Felix Mendelssohn

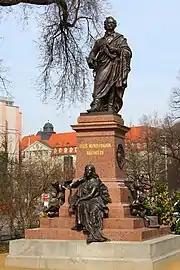
The reconstructed Mendelssohn monument near Leipzig's St. Thomas Church, dedicated in 2008

The musicologist Glenn Stanley observes that "[u]nlike Brahms, unlike his contemporaries Schumann, Chopin and Liszt, and unlike [his] revered past masters...Mendelssohn did not regard the piano as a preferred medium for his most significant artistic statements". Mendelssohn's "Songs Without Words" ("Lieder ohne Worte"), eight cycles each containing six lyric pieces (two published posthumously), remain his most famous solo piano compositions. They became standard parlour recital items even during the composer's lifetime, and their overwhelming popularity, according to Todd, has itself caused many critics to underrate their musical value. As example, Charles Rosen equivocally commented, despite noting "how much beautiful music they contain", that "[i]t is not true that they are insipid, but they might as well be." During the 19th century, composers who were inspired to produce similar pieces of their own included Charles-Valentin Alkan (his five sets of "Chants", each ending with a barcarolle) and Anton Rubinstein.